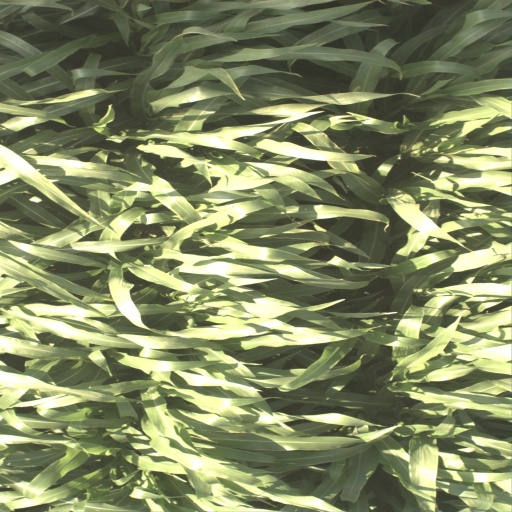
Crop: sorghum